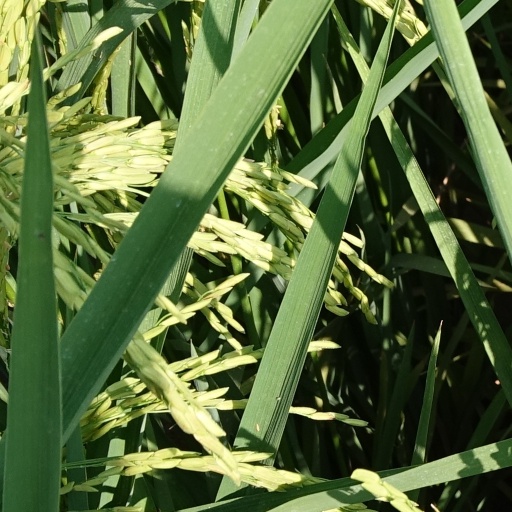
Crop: rice